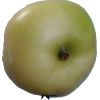
Label: Apple 6